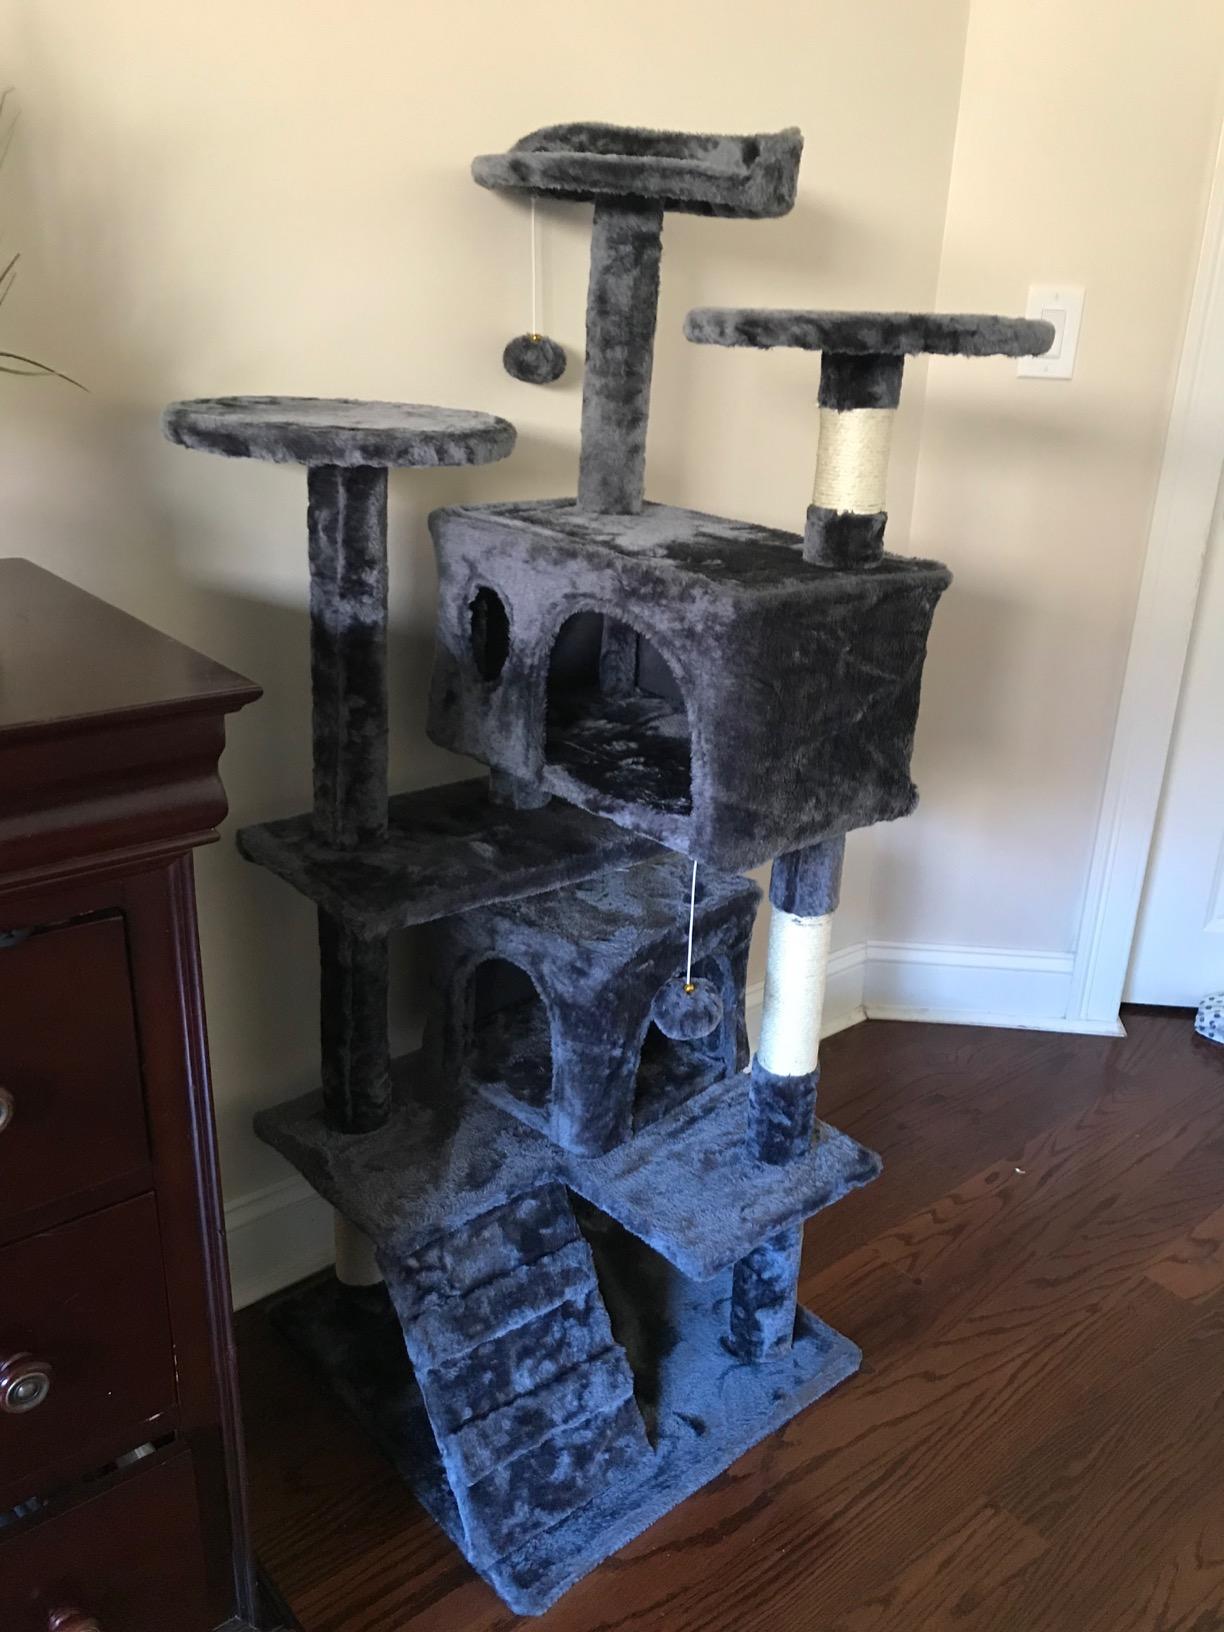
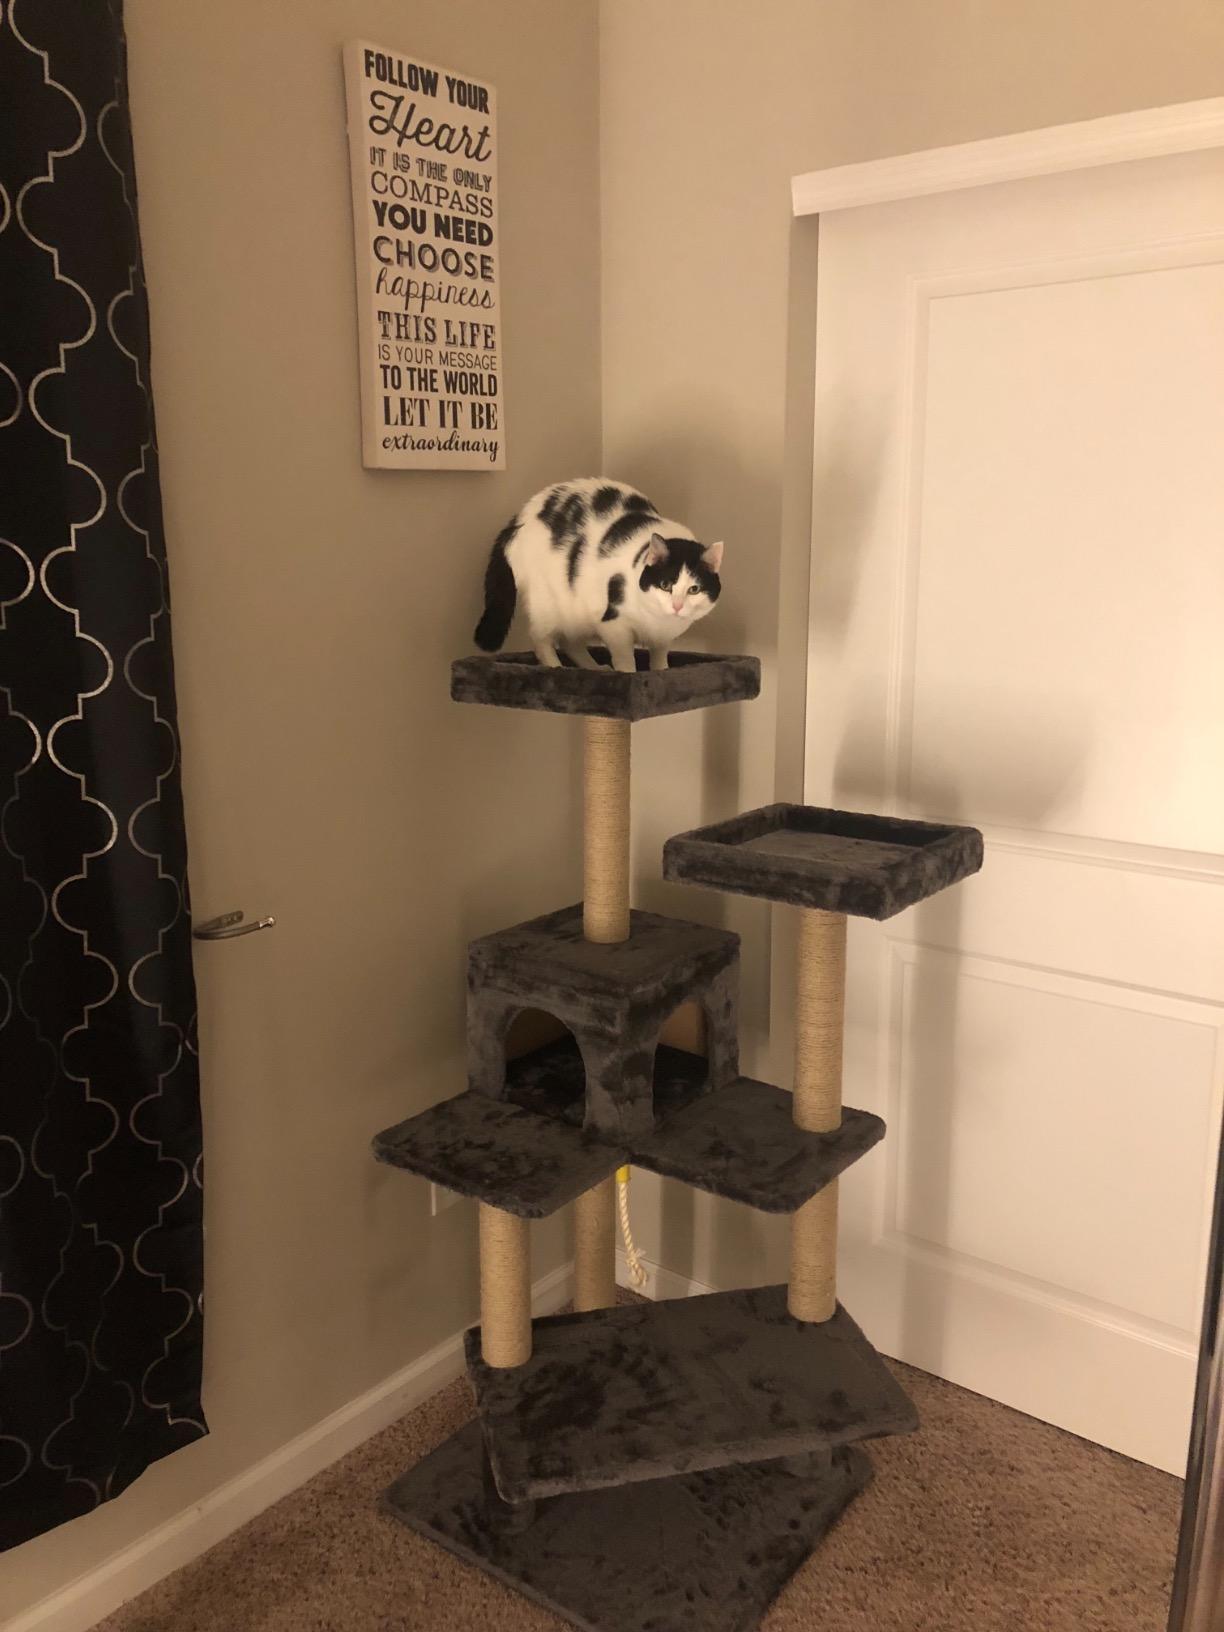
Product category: items_cat tree
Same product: no